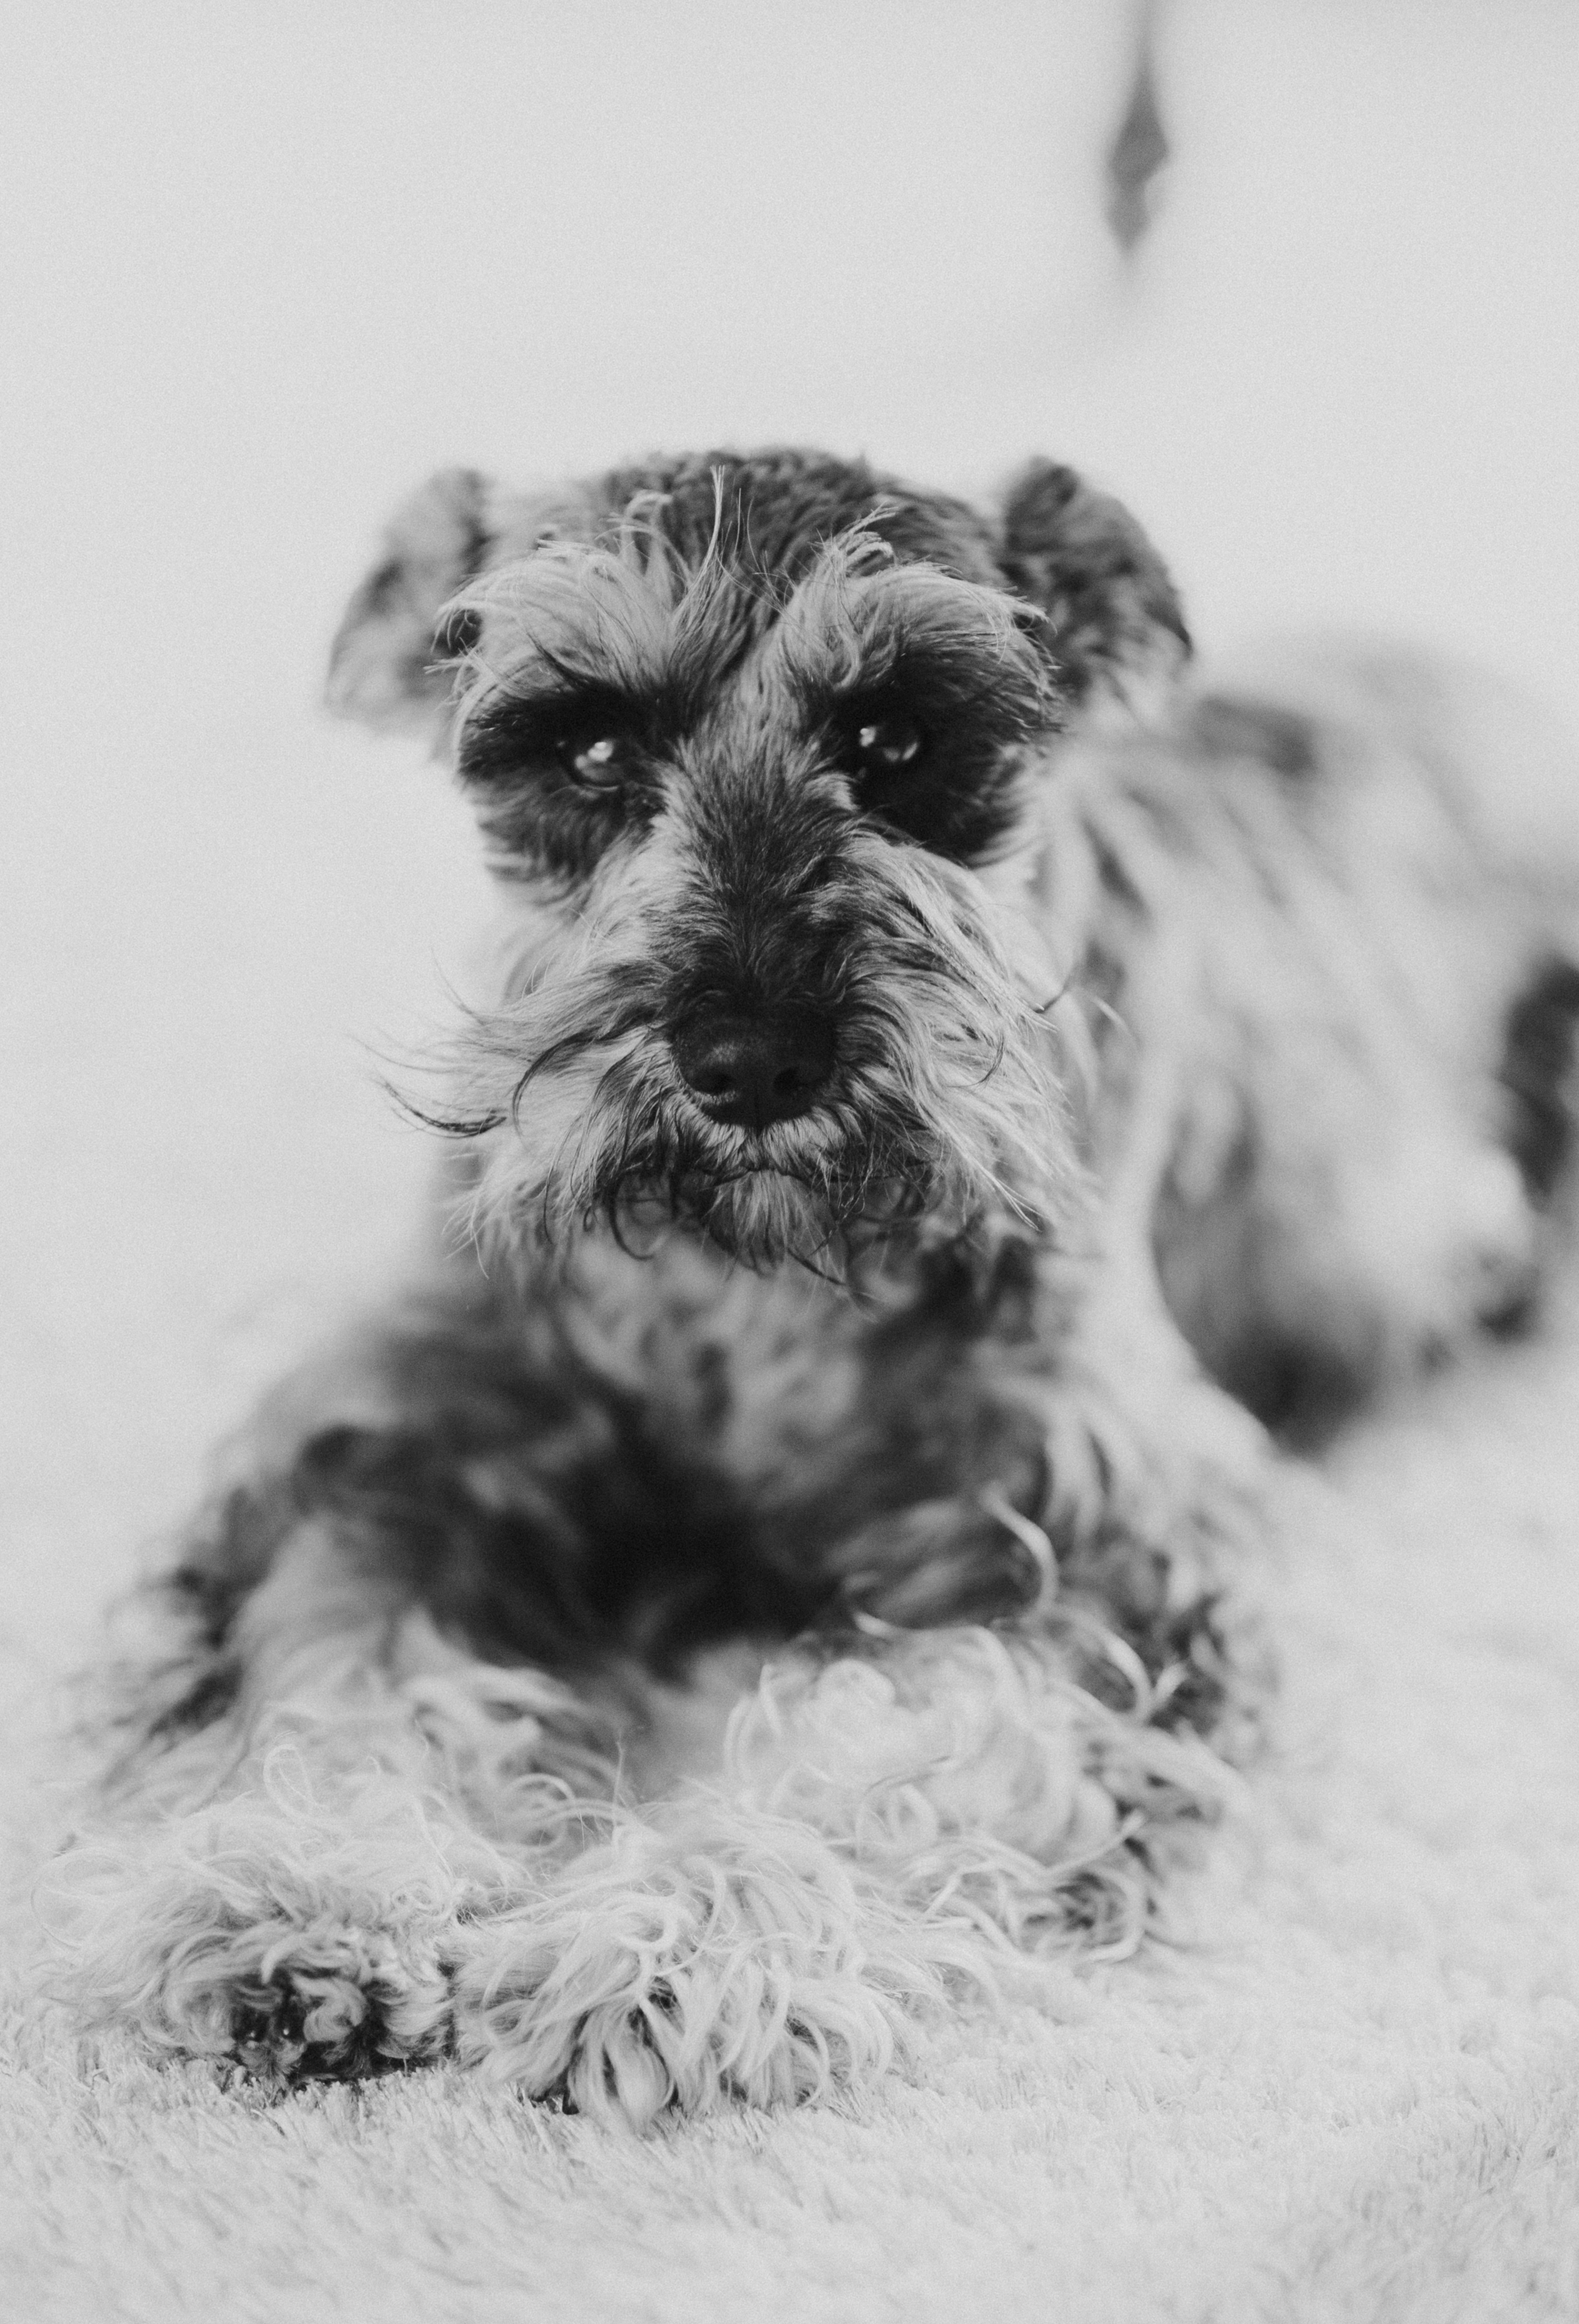
snow, black and white, white, puppy, dog, mammal, black, monochrome, close up, drawing, vertebrate, schnauzer, miniature schnauzer, terrier, monochrome photography, dog like mammal, schnoodle, dog crossbreeds